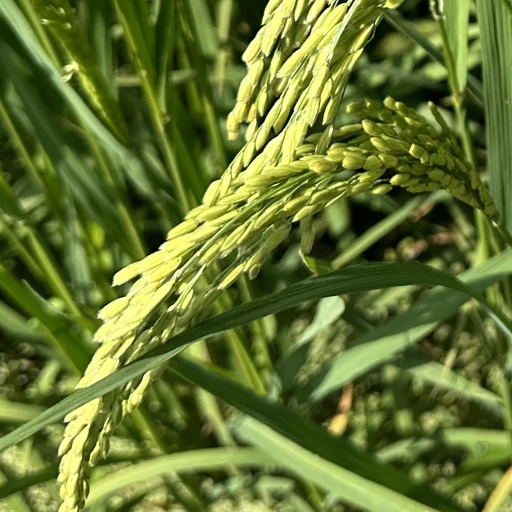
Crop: rice